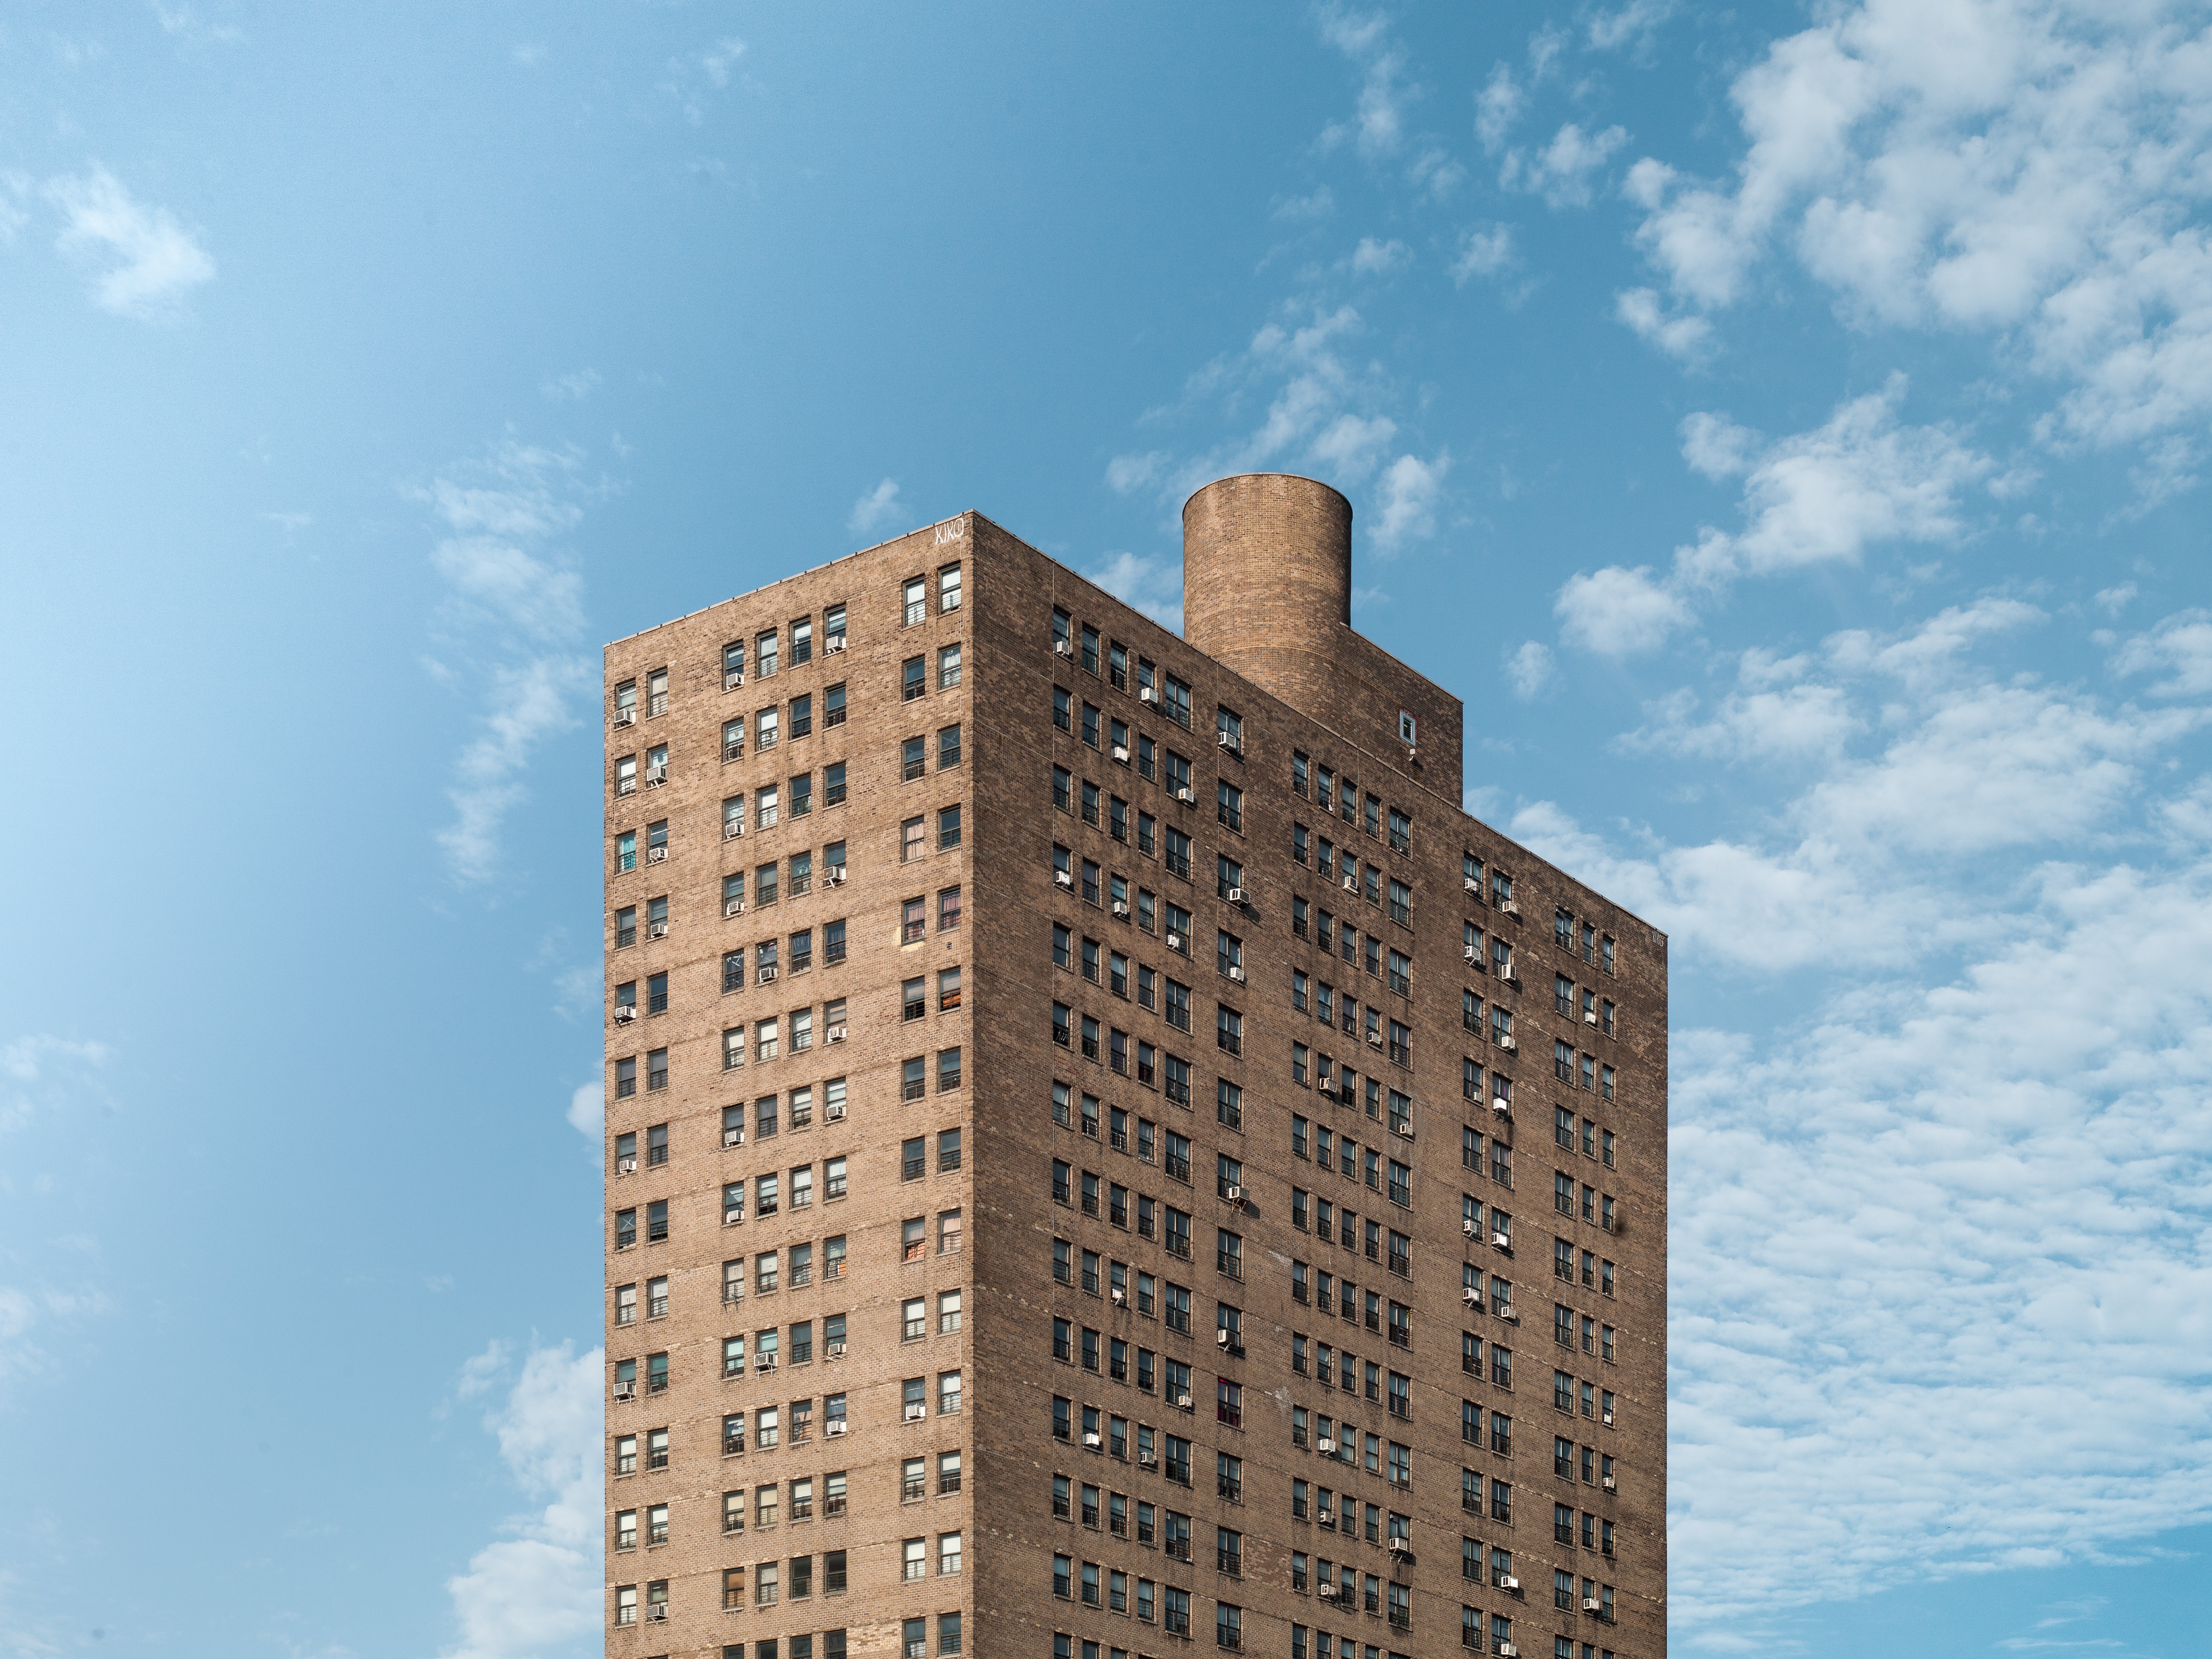
architecture, sky, skyline, perspective, building, skyscraper, cityscape, downtown, tower, landmark, facade, tower block, high rise, windows, metropolis, condominium, neighbourhood, urban area, residential area